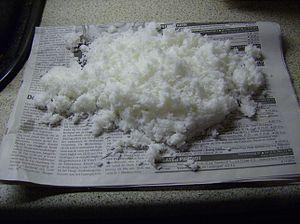
Le lait de coco est un liquide laiteux préparé à partir de pulpe de noix de coco râpée.